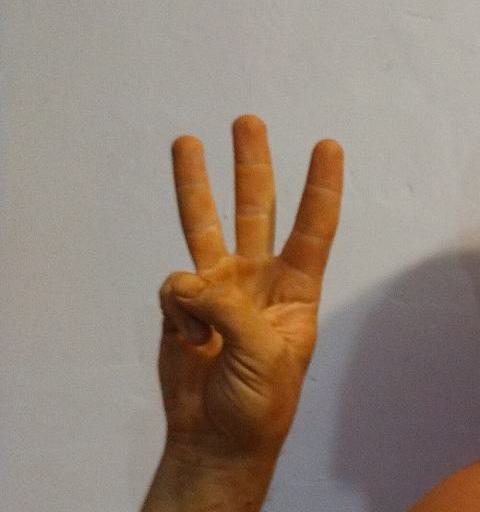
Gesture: three